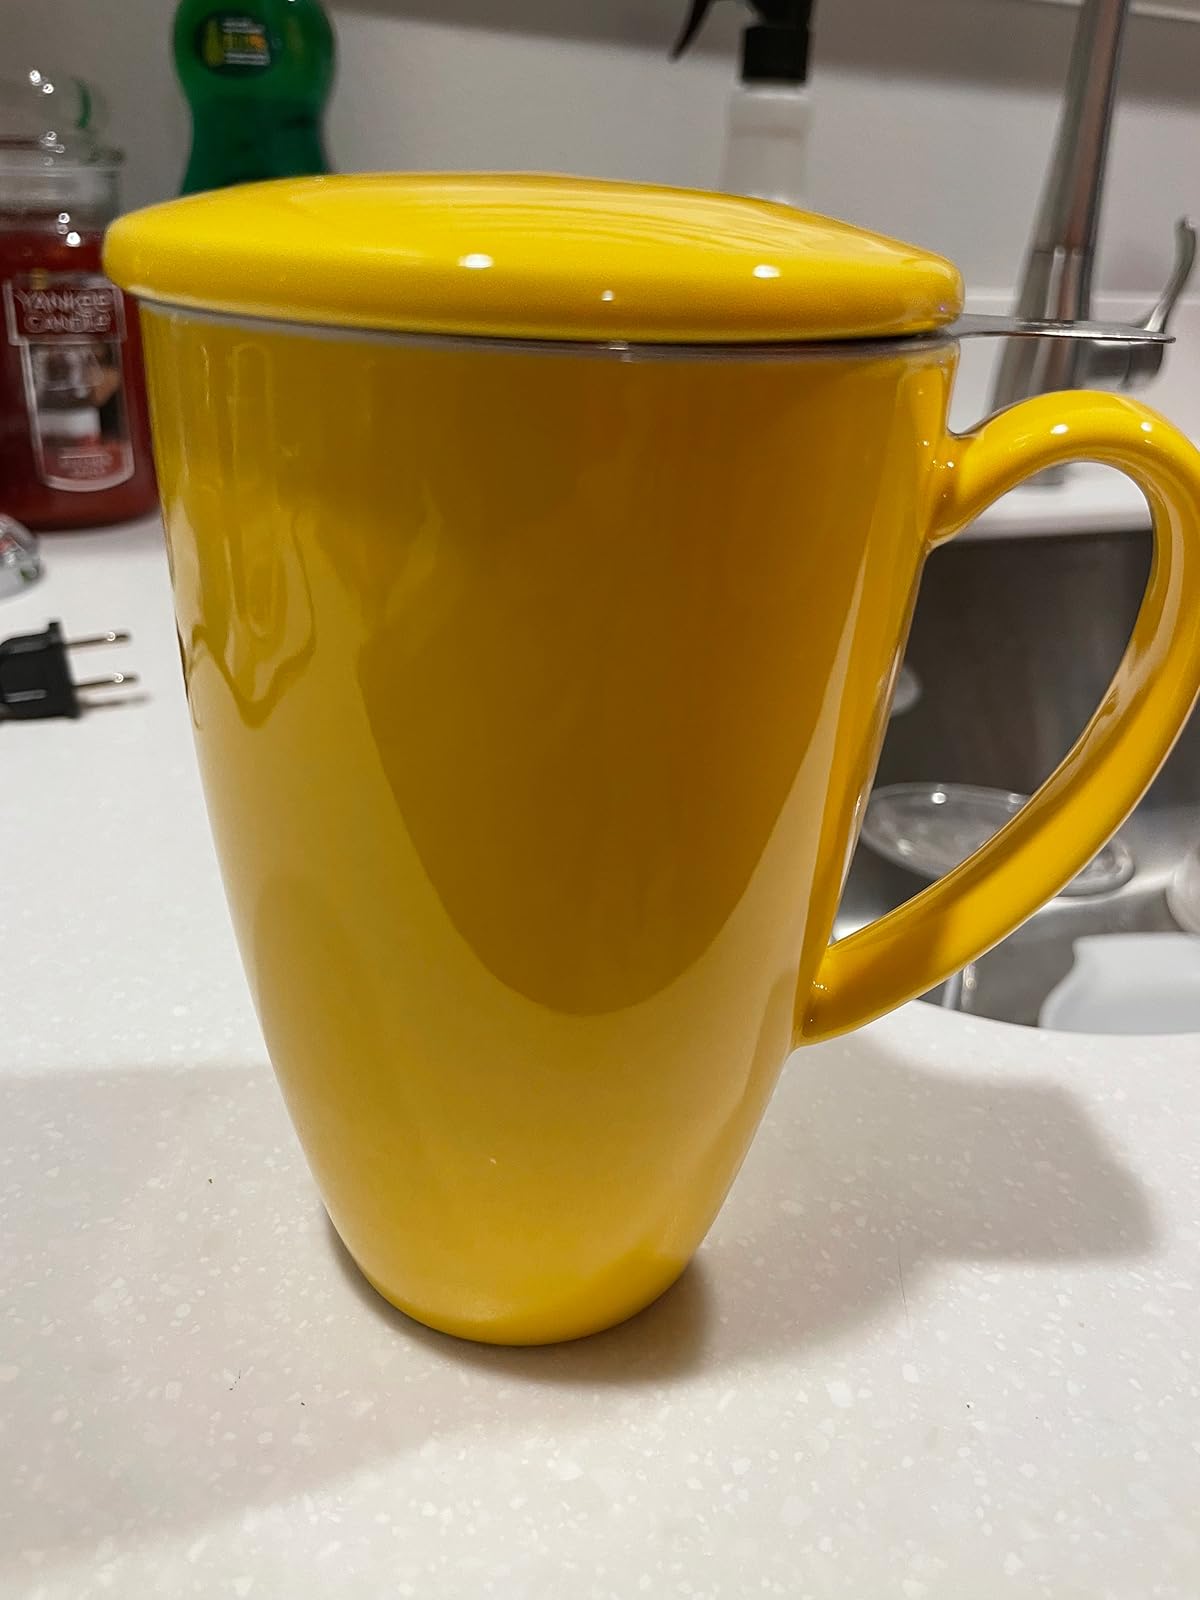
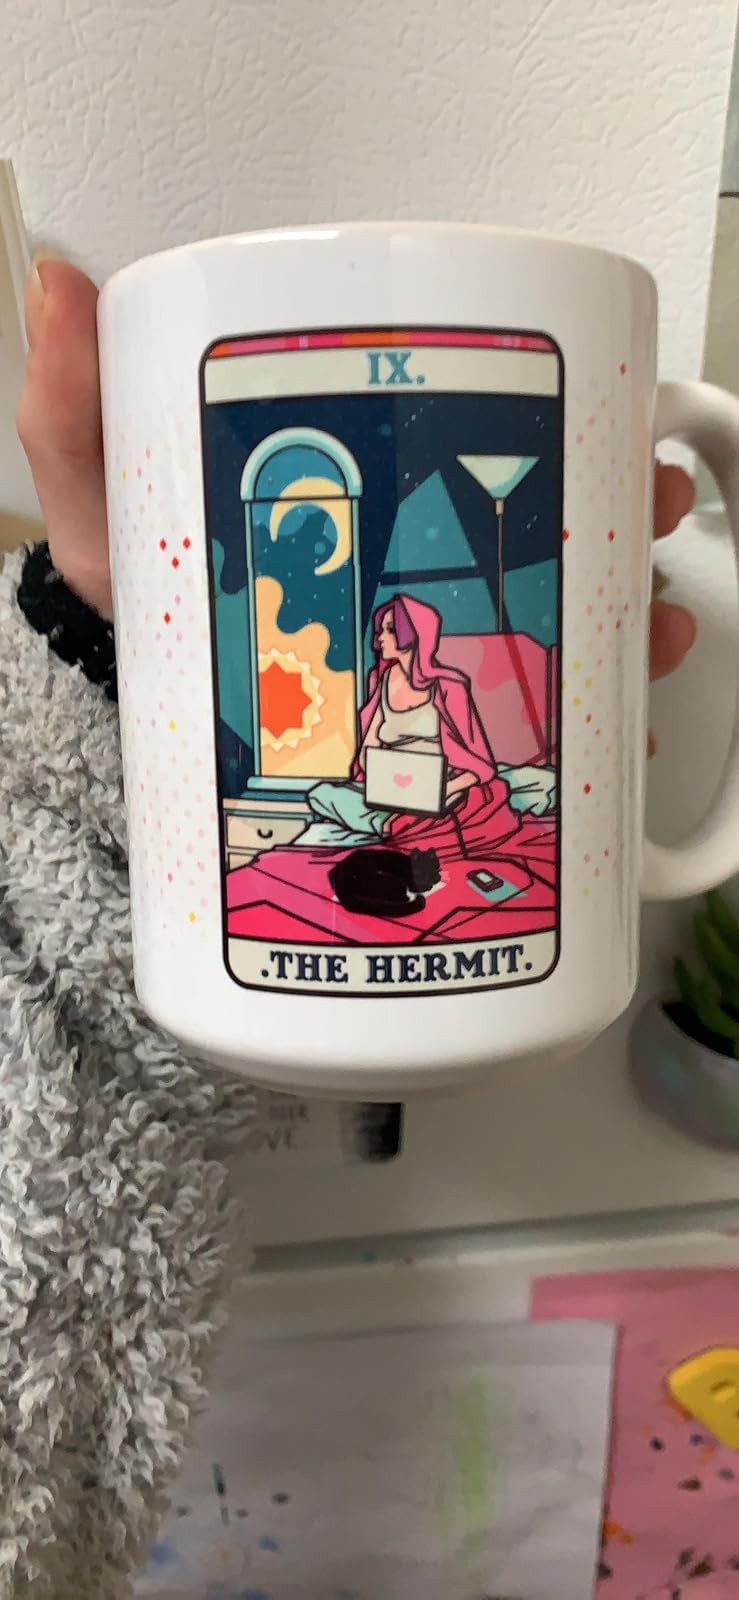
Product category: items_mug
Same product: no